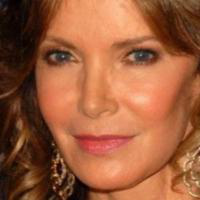
Age group: age 41-55